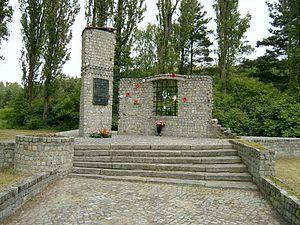
Świecko est un village polonais de la gmina de Słubice dans la powiat de Słubice de la voïvodie de Lubusz dans l'ouest de la Pologne.